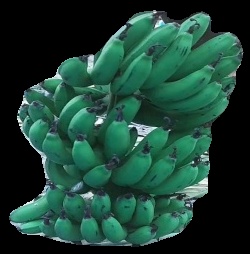
Variety: pachbale
Grade: grade3